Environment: real
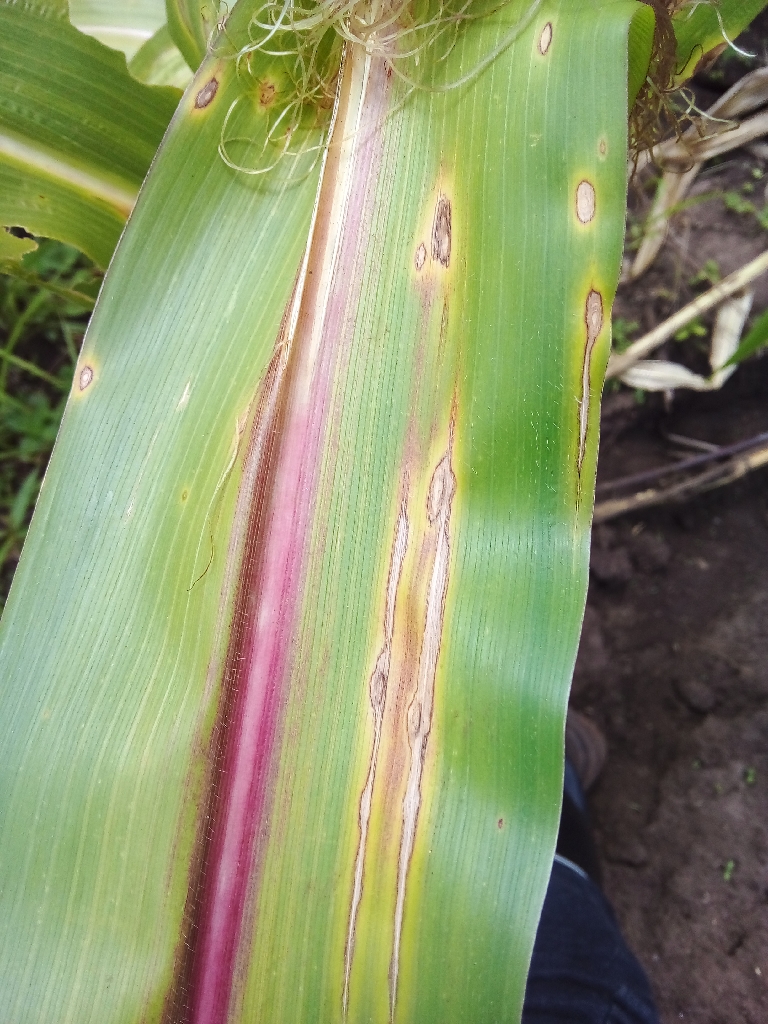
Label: northern_corn_leaf_blight